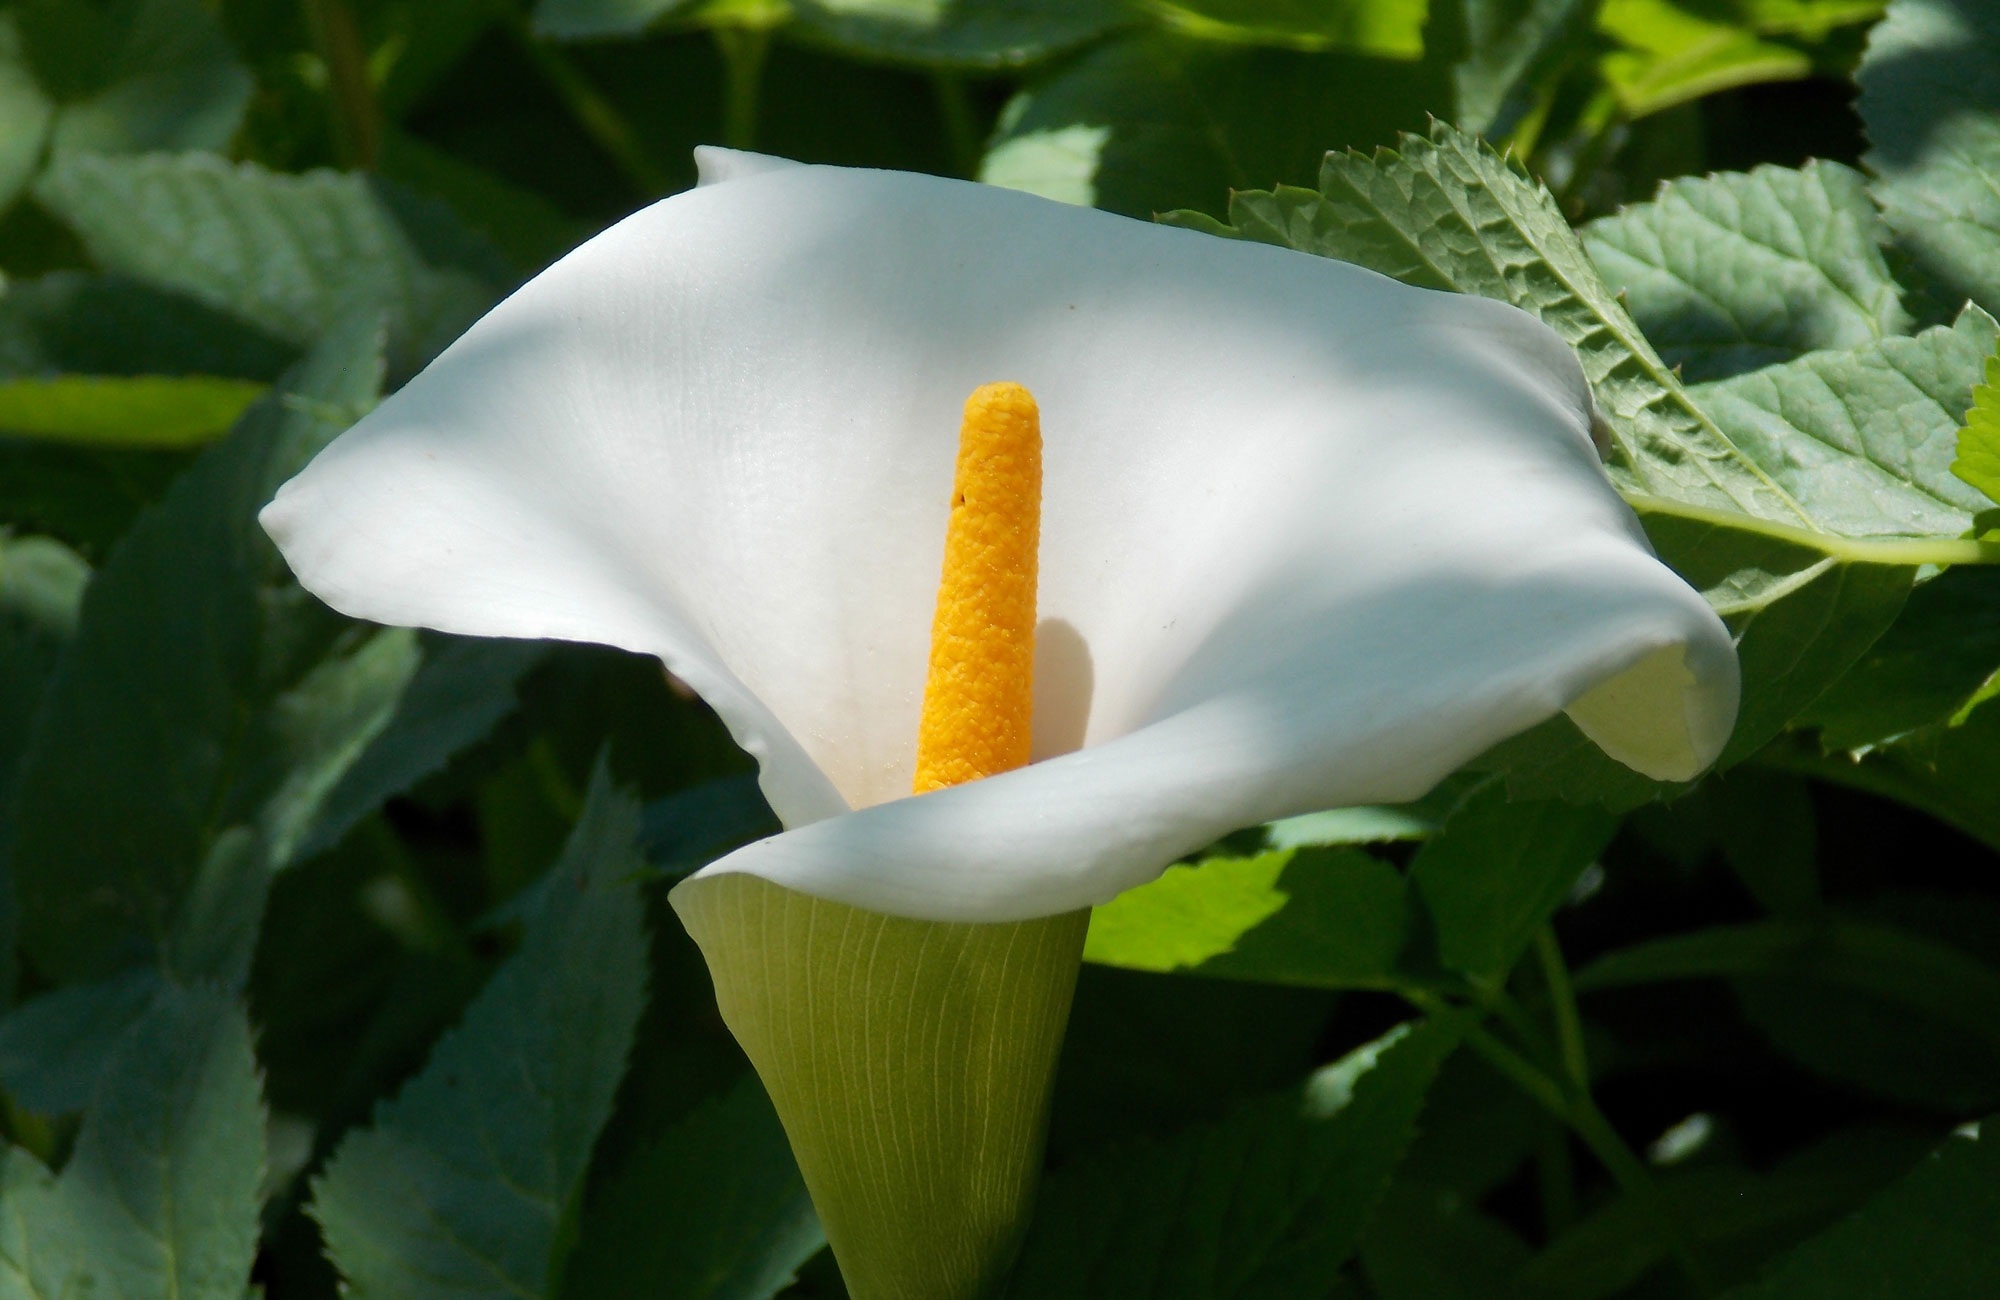
nature, blossom, plant, plank, leaf, flower, petal, bloom, green, botany, yellow, flora, wildflower, arum, macro photography, flowering plant, peace lily, plant stem, land plant, vaginal sheet